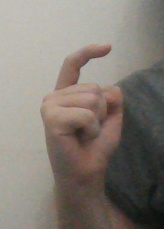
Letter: ra